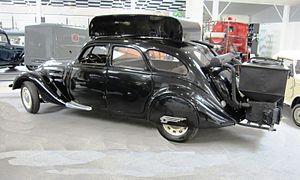
Peugeot 402B Limousine à Gazogène